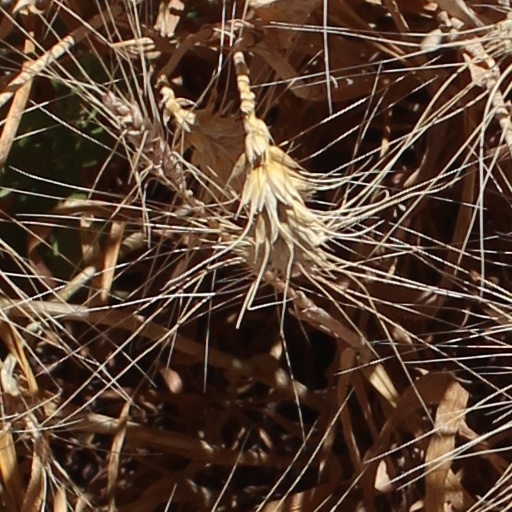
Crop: wheat